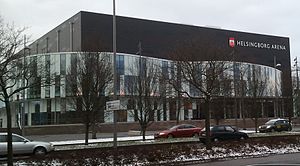
Helsingborg Arena
Helsingborg Arena er en multiarena i Helsingborg. Byggeriet blev påbegyndt i maj 2010 og den blev indviet 30. november 2012. Arenaen kan benyttes til indendørs idræt, koncerter og events. Arenaen har plads til 5.000 tilskuere og ved koncerter kan kapaciteten udvides til 5.500. Helsingborg Arena ligger ved Olympia fodboldstadion.